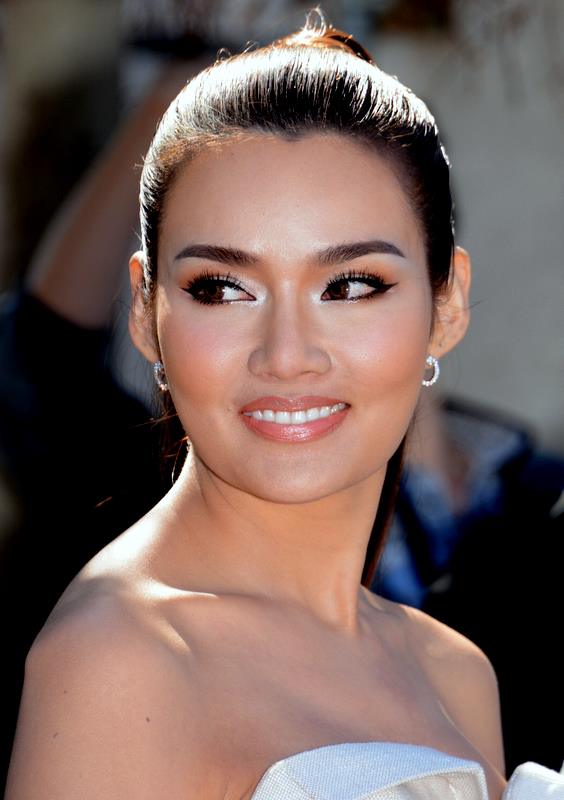
รฐา โพธิ์งาม

| image = Yayaying Rhatha Phongam Cannes 2013.jpg
| caption = รฐาใน พ.ศ. 2556
| birth_name = วีรวัลย์ โพธิ์งาม
| birth_place = กรุงเทพมหานคร ประเทศไทย
| name = รฐา โพธิ์งาม
| years_active = พ.ศ. 2541–ปัจจุบัน
| alma_mater = มหาวิทยาลัยกรุงเทพ
| spouse = ตุลยเทพ เอื้อวิทยา (2564–ปัจจุบัน)
| father = สุบรรณ สิงห์ชานนท์
| mother = น้อย โพธิ์งาม
| relatives = เทพ โพธิ์งาม (ลุง)
| module = infobox musical artist
| embed = yes
| alias = ญาญ่าญิ๋ง
รฐา โพธิ์งาม (เกิด 19 พฤษภาคม พ.ศ. 2526) นามเดิม วีรวัลย์ โพธิ์งาม ชื่อเล่น หญิง และเป็นที่รู้จักในอีกชื่อว่า ญาญ่าญิ๋ง เป็นนักร้องและนักแสดงชาวไทย เป็นบุตรสาวของน้อย โพธิ์งาม นักแสดงตลก มีผลงานอัลบั้มชุดแรกชื่อชุด "ญา ญ่า ญิ๋ง" (2542) และเป็นหนึ่งในสามที่ปรึกษาของรายการเดอะเฟซไทยแลนด์เมื่อ พ.ศ. 2557
== ประวัติ ==
รฐา มีชื่อจริงแต่เดิมว่า วีรวัลย์ โพธิ์งาม เป็นบุตรสาวคนเดียวของน้อย โพธิ์งาม กับสุบรรณ สิงห์ชานนท์ มารดาเป็นนักแสดงตลก ส่วนบิดาเป็นพิธีกร และนักร้องในวงดนตรีของเพลิน พรหมแดน ก่อนรฐาเกิดสุบรรณได้พาน้อยไปไหว้พระพิฆเนศวรเพื่อขอพรให้ทั้งสองมีบุตรด้วยกันหลังคบหากันมาระยะหนึ่ง หลังคลอด บิดาของน้อยจึงได้ตั้งนามบุตรสาวนั้นว่า "วีรวัลย์" แต่ภายหลังบิดามารดาได้เลิกรากัน เธอจึงตกอยู่ในการดูแลของมารดา
เธอเป็นหลานของเทพ โพธิ์งาม นักแสดงตลก ซึ่งเป็นพี่ชายของมารดา
เธอเข้ารับการศึกษาระดับมัธยมศึกษาปีที่ 5 จากโรงเรียนเซนต์โยเซฟบางนา สำเร็จการศึกษาระดับมัธยมศึกษาปีที่ 6 จากโรงเรียนพระหฤทัยคอนแวนต์ ระดับอุดมศึกษา ปริญญาตรี คณะมนุษยศาสตร์ มหาวิทยาลัยกรุงเทพ|คณะมนุษยศาสตร์ วิชาเอกภาษาอังกฤษ มหาวิทยาลัยกรุงเทพ ปริญญาโท คณะเศรษฐศาสตร์ มหาวิทยาลัยกรุงเทพ|คณะเศรษฐศาสตร์ ภาควิชาเศรษฐศาสตร์ธุรกิจ มหาวิทยาลัยกรุงเทพ จากนั้นได้ไปศึกษาสาขาวิชาภาษาอังกฤษที่ประเทศออสเตรเลีย ในระยะเวลาหนึ่งปี และมหาวิทยาลัยธุรกิจบัณฑิตย์|วิทยาลัยการแพทย์บูรณาการ สาขาวิชาวิทยาการชะลอวัยและฟื้นฟูสุขภาพ มหาวิทยาลัยธุรกิจบัณฑิตย์ ซึ่งกำลังศึกษาอยู่ ณ ขณะนี้ โดยเป็นปริญญาโทใบที่สองของเธอ
หลังเข้าวงการพักหนึ่ง เธอเปลี่ยนชื่อจริงจาก "วีรวัลย์" และชื่อในวงการว่า "ญาญ่าญิ๋ง" เป็น "รฐา" จากการทายทักของหมอดู
รฐา ได้จดทะเบียนสมรสกับ ตุลยเทพ เอื้อวิทยา เมื่อเดือนพฤษภาคม 2564 และ ได้จัดงานฉลองมงคลสมรสกัน เมื่อวันที่ 19 พฤษภาคม พ.ศ. 2565
== ผลงานเพลง ==
=== สตูดิโออัลบั้ม ===
=== อัลบั้มเดี่ยว ===
:"เพลงที่มีเครื่องหมาย * ต่อท้ายคือเพลงที่ถูกทำเป็น Music Video โปรโมท"
| class="wikitable" width = 65%
|-
! ปี พ.ศ. !! ชื่ออัลบั้ม !! ชื่อเพลงในอัลบั้ม !! หมายเหตุ
|-
| rowspan="1" align="center"| 13 พ.ค. 2542
|align="center"| ญา ญ่า ญิ๋ง
|
|align="center"| อัลบั้มแรก
|-
| rowspan="1" align="center"| 20 เม.ย. 2544
|align="center"| Jeedd! (จี๊ดด!)
|
|align="center"| อัลบั้มที่ 2
|-
| rowspan="1" align="center"| 25 ก.พ. 2546
|align="center"| ขอโทษนะคะ ขอโทษ
|
|align="center"| อัลบั้มที่ 3 (อัลบั้มเดี่ยวสุดท้าย)
|-
|
=== อัลบั้มพิเศษ ===
:"เพลงที่มีเครื่องหมาย * ต่อท้ายคือเพลงที่ถูกทำเป็น Music Video โปรโมท"
| class="wikitable" width = 100%
|-
! ปี พ.ศ. !! ชื่ออัลบั้ม !! ชื่อเพลงในอัลบั้ม !! ชื่อเพลงที่ร้อง !! รายชื่อศิลปินที่ร่วมในอัลบั้ม !! หมายเหตุ
|-
| rowspan="2" align="center"| 2544
|align="center"| Cheer Female
|
|
|
|align="center"|
|-
|align="center"| 2002 ราตรี
|
|
|
|align="center"|
|-
|rowspan="1" align="center"| 2546
|align="center"| Cover Girls
|
|
|align="center"|
|align="center"|
|-
| rowspan="2" align="center"| 2547
|align="center"| Cover Girls 2
|
|
|
|align="center"|
|-
| align="center"|วันวาน 1-2 (แกรมมี่ แกรนด์)
|
|
|align="center"|
|align="center"|
|-
| rowspan="1" align="center"| 2548
|align="center"| 2005 ทิวา Hula Hula
|
|
|align="center"|
|
|-
| rowspan="1" align="center"| 2549
|align="center"| 2007 Show Girls
|
|
|align="center"|
|
|-
| rowspan="1" align="center"| 2552
|align="center"| Brazia
|
|
|align="center"|
|
|-
|
=== เพลงประกอบละคร ===
* อัลบั้มพิเศษ ฝากดินกลิ่นดาว ชุด 1 (2547)
* อัลบั้มพิเศษ ฝากดินกลิ่นดาว ชุด 2 (2547)
* เพลง เข้ามาใกล้ๆ ประกอบละคร ตลาดน้ำดำเนินฯ...รัก (2548)
* เพลง ของรักของหวง ประกอบละคร ต้มยำลำซิ่ง (2555)
* เพลง รักแท้ไม่มีจริง ประกอบละคร The Sixth Sense สื่อรักสัมผัสหัวใจ (2555)
* เพลง เพลงที่เขียนไม่จบ ประกอบภาพยนตร์ จิตสัมผัส 3D (2556)
* เพลง เก็บด้วยน้ำตา ประกอบละครซีรีส์ เลือดมังกร ตอน หงส์ (2557)
* เพลง เถียนมีมี่ ประกอบละคร เถียนมีมี่ รักเธอชั่วนิรันดร์ (2559)
* เพลง Themoon represent my heart (พระจันทร์แทนใจฉัน) ประกอบละคร เถียนมีมี่รักเธอชั่วนิรันดร์ (2559)
=== ซิงเกิล ===
* เพลง เด้งเด้งเด้ง (พ.ศ. 2556)
* เพลง อย่าแผ่ว (featuring ดีเจมะตูม / พ.ศ. 2560)
* เพลง อยากสวย (ต้นฉบับ แอม เสาวลักษณ์ / พ.ศ. 2560)
* เพลง ไม่อยากเป็นแบบนี้ (พ.ศ. 2561)
=== คอนเสิร์ต ===
* พ.ศ. 2542 คอนเสิร์ต พลังแผ่นดิน
* พ.ศ. 2544 คอนเสิร์ต Greet Toom Boom concert
* พ.ศ. 2545 มหกรรมคอนเสิร์ตถูกใจคนไทย
* พ.ศ. 2555 คอนเสิร์ต GOT SHOW ตอน เพชรตัดเพชร แขกรับเชิญ ร่วมกับ รัชนก ศรีโลพันธุ์, เอิร์น สุรัตน์ติกานต์, ต่าย อรทัย, ตั๊กแตน ชลดา, ดาวใจ ไพจิตร, อาภาพร นครสวรรค์, บำเรอ ผ่องอินทรีย์, เห็ดเผาะ เชิญยิ้ม, หนูเล็ก ก่อนบ่าย, โซเฟีย ลา
* พ.ศ. 2556 คอนเสิร์ต Grammy Happy Face-tival ตอน Party Reunion
* พ.ศ. 2560 คอนเสิร์ต เทยแฟร์เฟสติวัลคาร์นิวัลแห่แหนประจำปี 2559 ตอน เทยแฟร์ แม่ครองเมือง แขกรับเชิญร่วมกับ แคทรียา อิงลิช และ ไชน่าดอลล์
* พ.ศ. 2561 คอนเสิร์ต GREEN CONCERT #21 : DANCE FEVER
* พ.ศ. 2565 คอนเสิร์ต Cassette Festival 2
* พ.ศ. 2566 แกรมมี่ อาร์เอส คอนเสิร์ตส|แกรมมี่ อาร์เอส ทูเคเซเลเบรชัน คอนเสิร์ต
== ผลงานการแสดง ==
=== ละครโทรทัศน์ ===
=== ละครเฉลิมพระเกียรติ ===
=== ละครเวที ===
=== ภาพยนตร์ ===
หมวดหมู่:บุคคลจากโรงเรียนพระหฤทัยคอนแวนต์
หมวดหมู่:บุคคลจากคณะมนุษยศาสตร์ และการจัดการการท่องเที่ยว มหาวิทยาลัยกรุงเทพ
หมวดหมู่:บุคคลจากบัณฑิตวิทยาลัย มหาวิทยาลัยกรุงเทพ
หมวดหมู่:นักร้องหญิงชาวไทย
หมวดหมู่:นักร้องป็อปไทย
หมวดหมู่:นักแต่งเพลงชาวไทย
หมวดหมู่:ศิลปินสังกัดจีเอ็มเอ็ม แกรมมี่
หมวดหมู่:นักแสดงหญิงชาวไทย
หมวดหมู่:นักแสดงหญิงจากกรุงเทพมหานคร
หมวดหมู่:นักแสดงละครโทรทัศน์หญิงชาวไทย
หมวดหมู่:นักแสดงภาพยนตร์หญิงชาวไทย
หมวดหมู่:นางแบบไทย
หมวดหมู่:ยูทูบเบอร์ชาวไทย
หมวดหมู่:นักแสดงหญิงชาวไทยในศตวรรษที่ 20
หมวดหมู่:นักแสดงหญิงชาวไทยในศตวรรษที่ 21
หมวดหมู่:เมนเทอร์เดอะเฟซไทยแลนด์
หมวดหมู่:ศิลปินที่เป็นแนวร่วมกปปส.
=== มิวสิกวิดิโอ ===
| class="wikitable" style="text-align:center;"
|-
! width=10|ปี
! เพลง
! ศิลปิน
|-
| 2557
| "พูดทำไม"
| ภพธร สุนทรญาณกิจ
|-
=== YouTube ===
* พ.ศ. 2561 : The Couple: Ep.1 1/5 Paris to Berlin ทางช่อง YouTube:The Couple YT

=== อื่น ๆ ===
* ผู้ให้คำแนะนำในรายการ "แดนซ์ยัวร์แฟตออฟ เต้น..เปลี่ยนชีวิต" (แดนซ์ยัวร์แฟตออฟ เต้น..เปลี่ยนชีวิต ซีซั่นที่ 1|ซีซั่น 1 • แดนซ์ยัวร์แฟตออฟ เต้น..เปลี่ยนชีวิต ซีซั่นที่ 2|2)
* พากย์เสียงมาเลฟิเซนต์ จากภาพยนตร์เรื่อง "มาเลฟิเซนต์ กำเนิดนางฟ้าปีศาจ" (2557)
* เป็นเมนเทอร์ รายการ เดอะเฟซไทยแลนด์ ซีซั่น 1พากย์เสียงมาเลฟิเซนต์ จากภาพยนตร์เรื่อง "มาเลฟิเซนต์ กำเนิดนางฟ้าปีศาจ" (2557)
* แสดงซีรีส์ Sweden เรื่อง Farang โดยรับบทเป็น Pranee (2560)
* เข้าร่วมเป็น 1 ใน 32 หน้ากากของรายการ THE MASK SINGER Thailand ซีซั่น 2 ในนามของหน้ากากหมูทอง เปิดตัวกับเพลง Skyfall แข่งในคู่ที่ 3 ของกรุ๊ป A โดยแพ้ให้กับหน้ากาก ซาลาเปา
== รางวัลที่ได้รับ ==
| class="wikitable" width = 100%
|-
! ปี !! รายการประกาศรางวัล !! รางวัล !! ผลงาน !! ผลรางวัล
|-
|rowspan = "1" align="center"| 2542-2543 ||align="center"| ||align="center"| รางวัลนักร้องดีเด่นเพื่อเยาวชน ฝ่ายหญิง ||align="center"| ||
|-
|rowspan = "1" align="center"| 2544 ||align="center"| ||align="center"| เยาวชนดีเด่นสาขาคุณธรรมและจริยธรรม ||align="center"| ||
|-
|rowspan = "1" align="center"| 2545 ||align="center"| ท็อปอวอร์ด 2002 ||align="center"| เยาวชนนักร้องกลุ่มยอดเยี่ยม ||align="center"| 2002 ราตรี ||
|-
|rowspan = "1" align="center"| 2547 ||align="center"| ||align="center"| สถานีโทรทัศน์ นครโฮจิมินห์ ประเทศเวียดนาม ให้เป็นตัวแทนศิลปินไทยเพื่อทำหน้าที่ทูตทางวัฒนธรรมดนตรี ||align="center"| ||
|-
|rowspan = "2" align="center"| 2555 ||align="center"| ท็อปอวอร์ด 2012 ||align="center"| ดาวรุ่งหญิงยอดเยี่ยมสาขาภาพยนตร์ ||rowspan = "2" align="center"|จัน ดารา (ภาพยนตร์ทวิภาค)|จันดารา ปฐมบท ||
|-
|align="center"|รางวัลสมาคมผู้สื่อข่าวบันเทิงแห่งประเทศไทย ประจำปี พ.ศ. 2555|รางวัลสมาคมผู้สื่อข่าวบันเทิงแห่งประเทศไทย ||align="center"| ตุ๊กตาเงินดาวรุ่งดีเด่นสาขารางวัลพิเศษ ||
|-
|rowspan = "3" align="center"| 2556 ||align="center"| รางวัลภาพยนตร์แห่งชาติ สุพรรณหงส์ ครั้งที่ 23 ||align="center"| ผู้แสดงสมทบหญิงยอดเยี่ยมสาขาภาพยนตร์ ||align="center"| นางฟ้า (ภาพยนตร์)|นางฟ้า ||
|-
|align="center"| เกิด อวอร์ด ครั้งที่ 2 ||align="center"| เกิดอวอร์ดแห่งปี ||align="center"| - ||
|-
|align="center"| สยามดารา สตาร์ส อวอร์ดส์ 2013 ||align="center"| นักแสดงนำหญิงยอดเยี่ยม สาขาภาพยนตร์ ||align="center"| จัน ดารา (ภาพยนตร์ทวิภาค)|จันดารา ปัจฉิมบท ||
|

== อ้างอิง ==

== แหล่งข้อมูลอื่น ==
*
*

หมวดหมู่:บุคคลจากโรงเรียนพระหฤทัยคอนแวนต์
หมวดหมู่:บุคคลจากคณะมนุษยศาสตร์ และการจัดการการท่องเที่ยว มหาวิทยาลัยกรุงเทพ
หมวดหมู่:บุคคลจากบัณฑิตวิทยาลัย มหาวิทยาลัยกรุงเทพ
หมวดหมู่:นักร้องหญิงชาวไทย
หมวดหมู่:นักร้องป็อปไทย
หมวดหมู่:นักแต่งเพลงชาวไทย
หมวดหมู่:ศิลปินสังกัดจีเอ็มเอ็ม แกรมมี่
หมวดหมู่:นักแสดงหญิงชาวไทย
หมวดหมู่:นักแสดงหญิงจากกรุงเทพมหานคร
หมวดหมู่:นักแสดงละครโทรทัศน์หญิงชาวไทย
หมวดหมู่:นักแสดงภาพยนตร์หญิงชาวไทย
หมวดหมู่:นางแบบไทย
หมวดหมู่:ยูทูบเบอร์ชาวไทย
หมวดหมู่:นักแสดงหญิงชาวไทยในศตวรรษที่ 20
หมวดหมู่:นักแสดงหญิงชาวไทยในศตวรรษที่ 21
หมวดหมู่:เมนเทอร์เดอะเฟซไทยแลนด์
หมวดหมู่:ศิลปินที่เป็นแนวร่วมกปปส.
หมวดหมู่:ศิลปินสังกัดแกรมมี่โกลด์